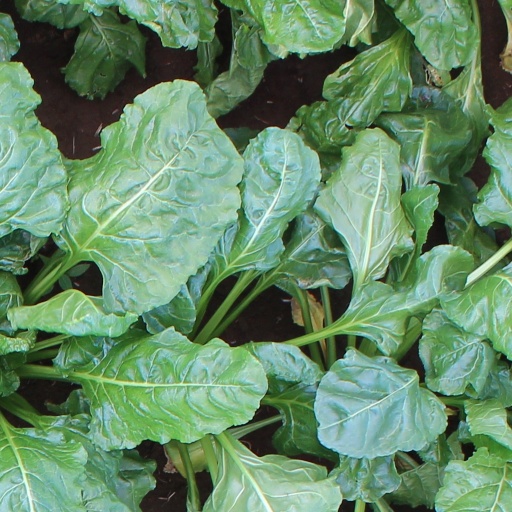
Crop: sugar beet